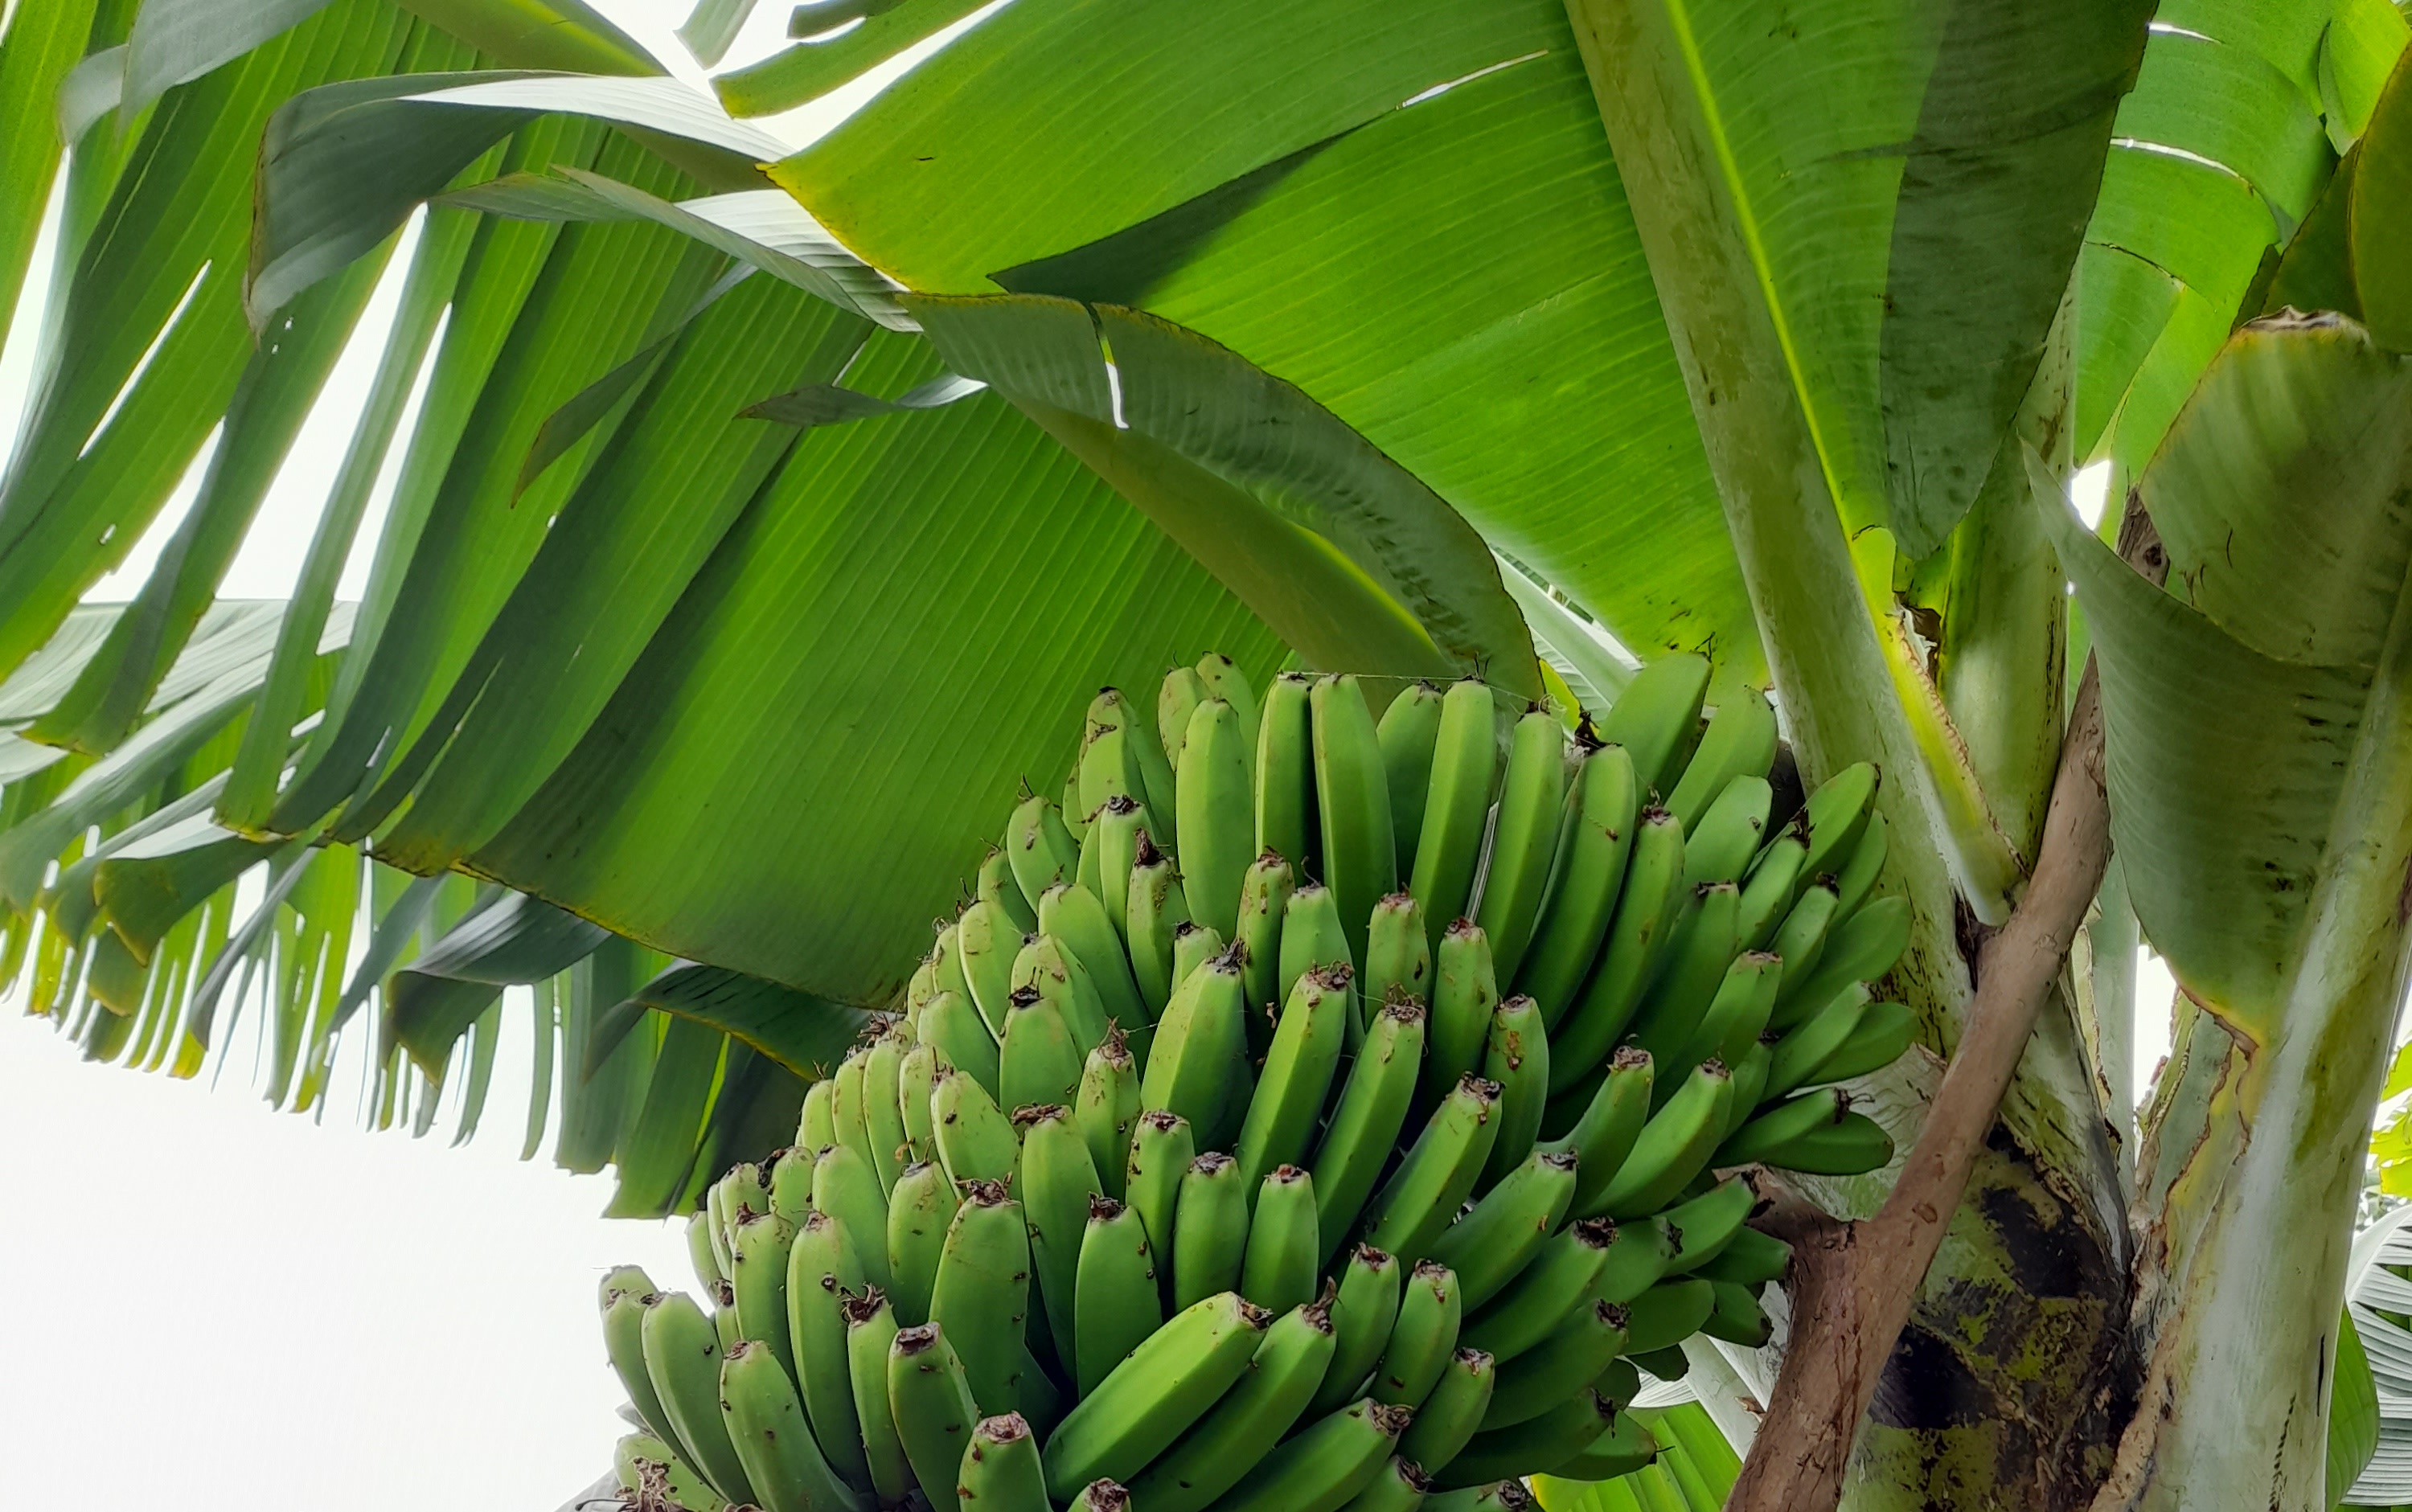
Label: Keep